Maria Bulanova (ballet dancer)

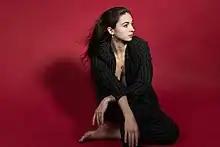

Maria Andreevna Bulanova (born January 12, 2001, Saint Petersburg) is a Russian ballet dancer. She has been a soloist of the Mariinsky Ballet since 2019 and was nominated for the “Golden Mask” national theatre award in 2022.